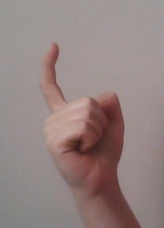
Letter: ra